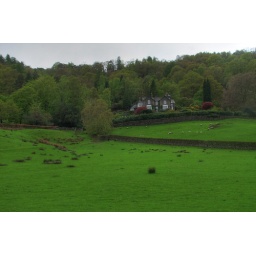
house near the lake